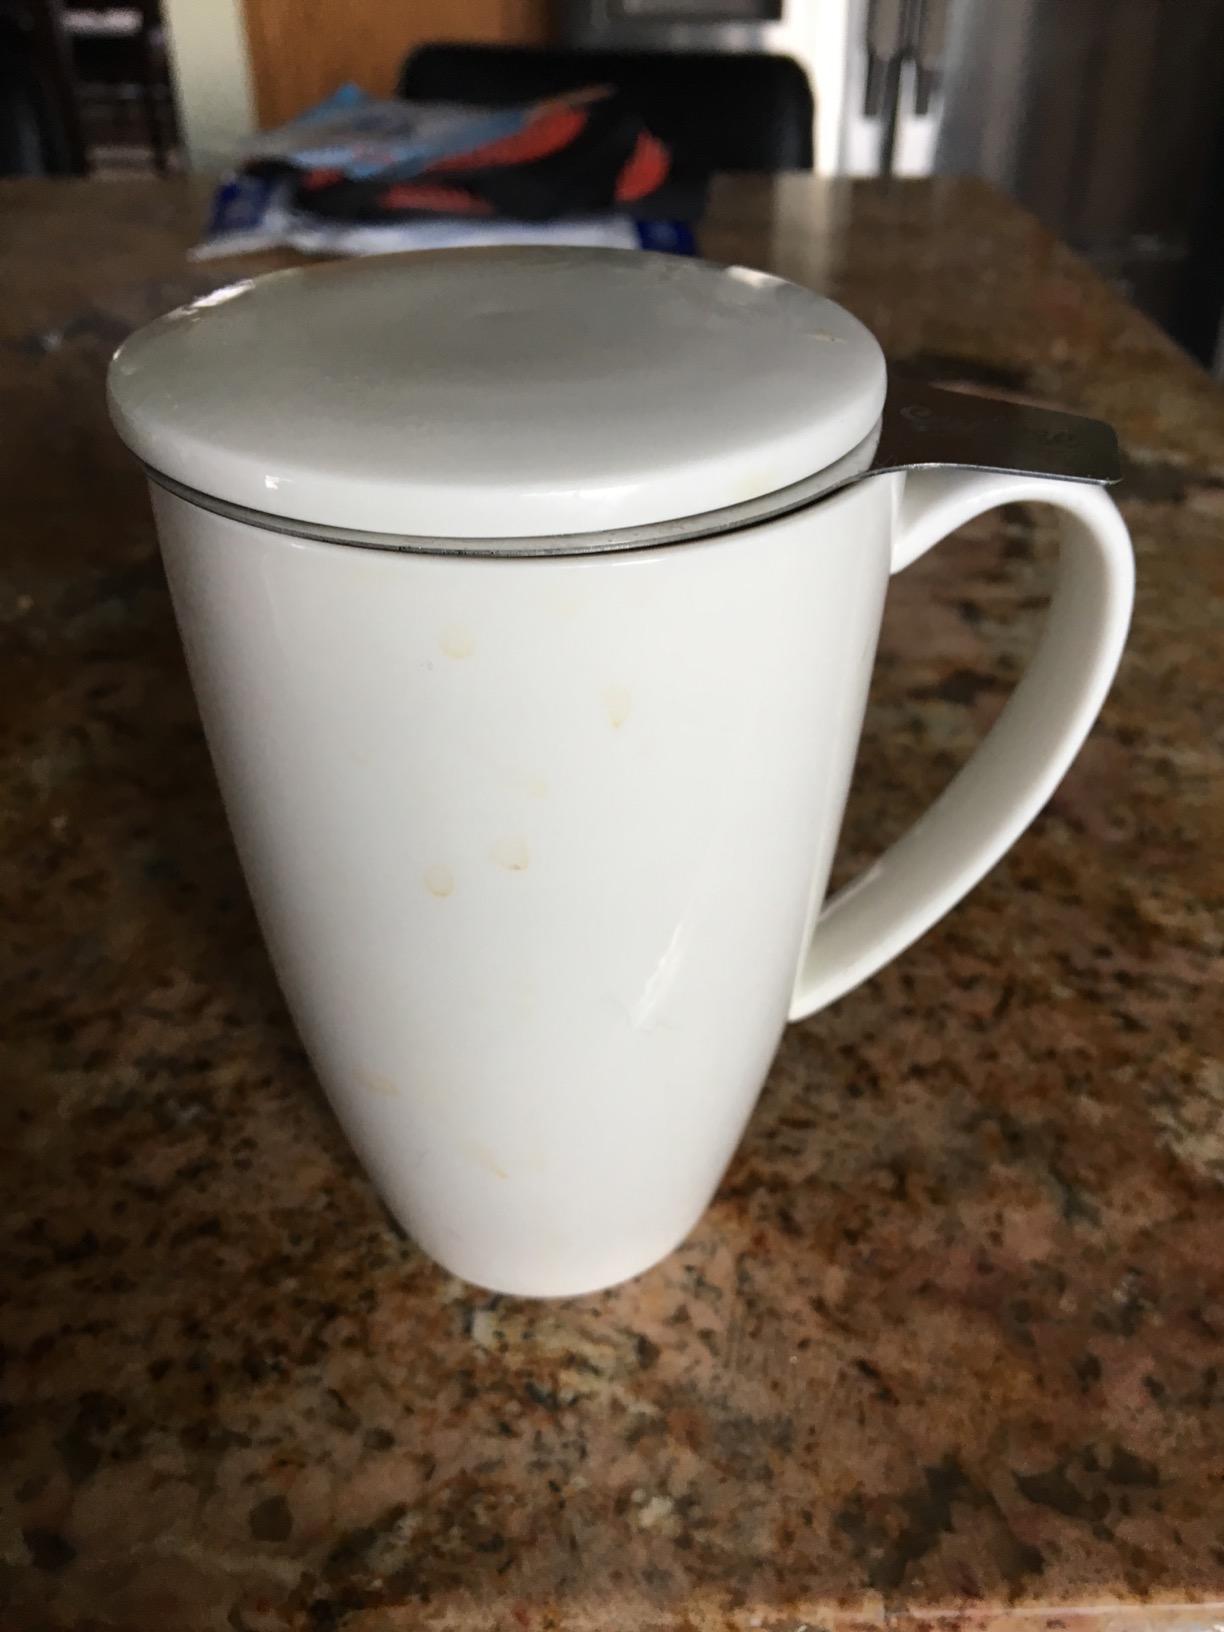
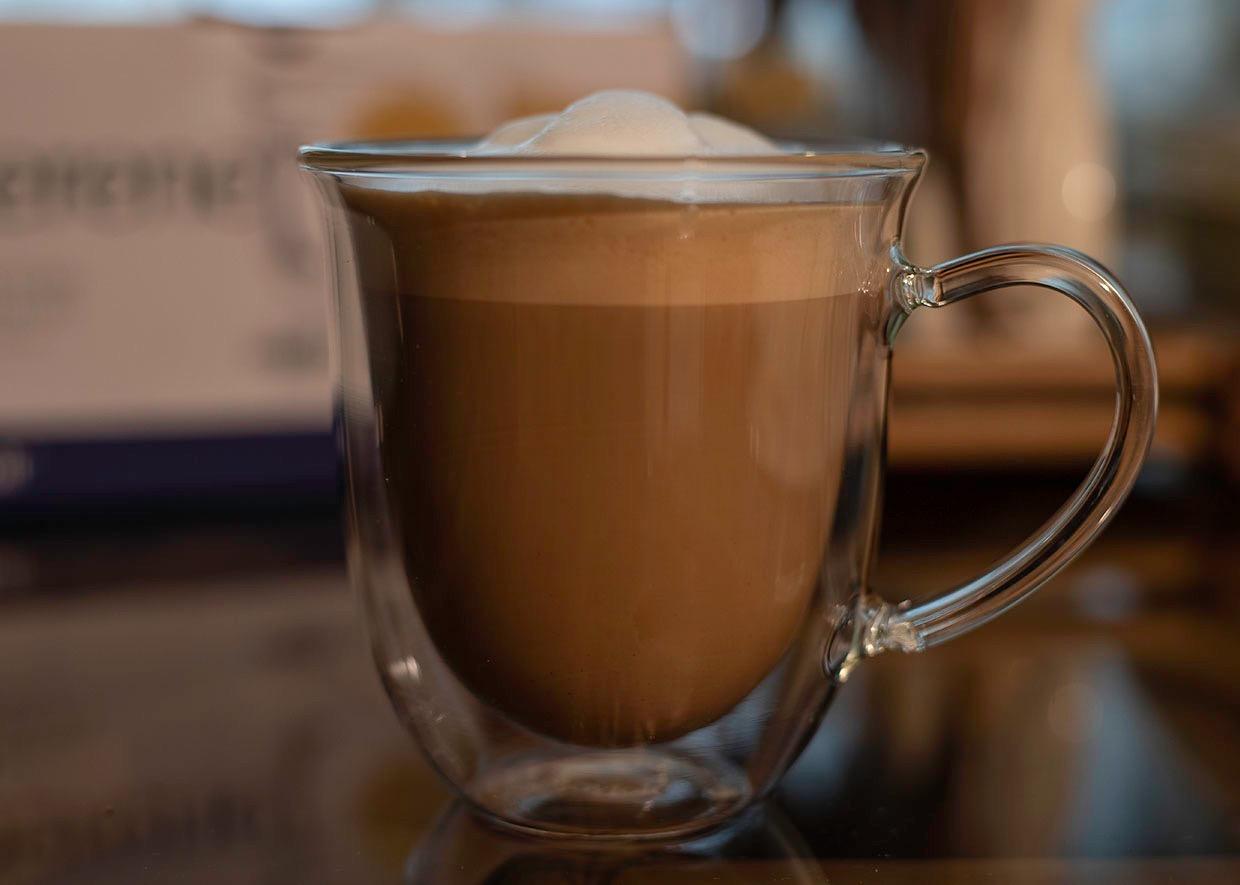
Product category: items_mug
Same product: no